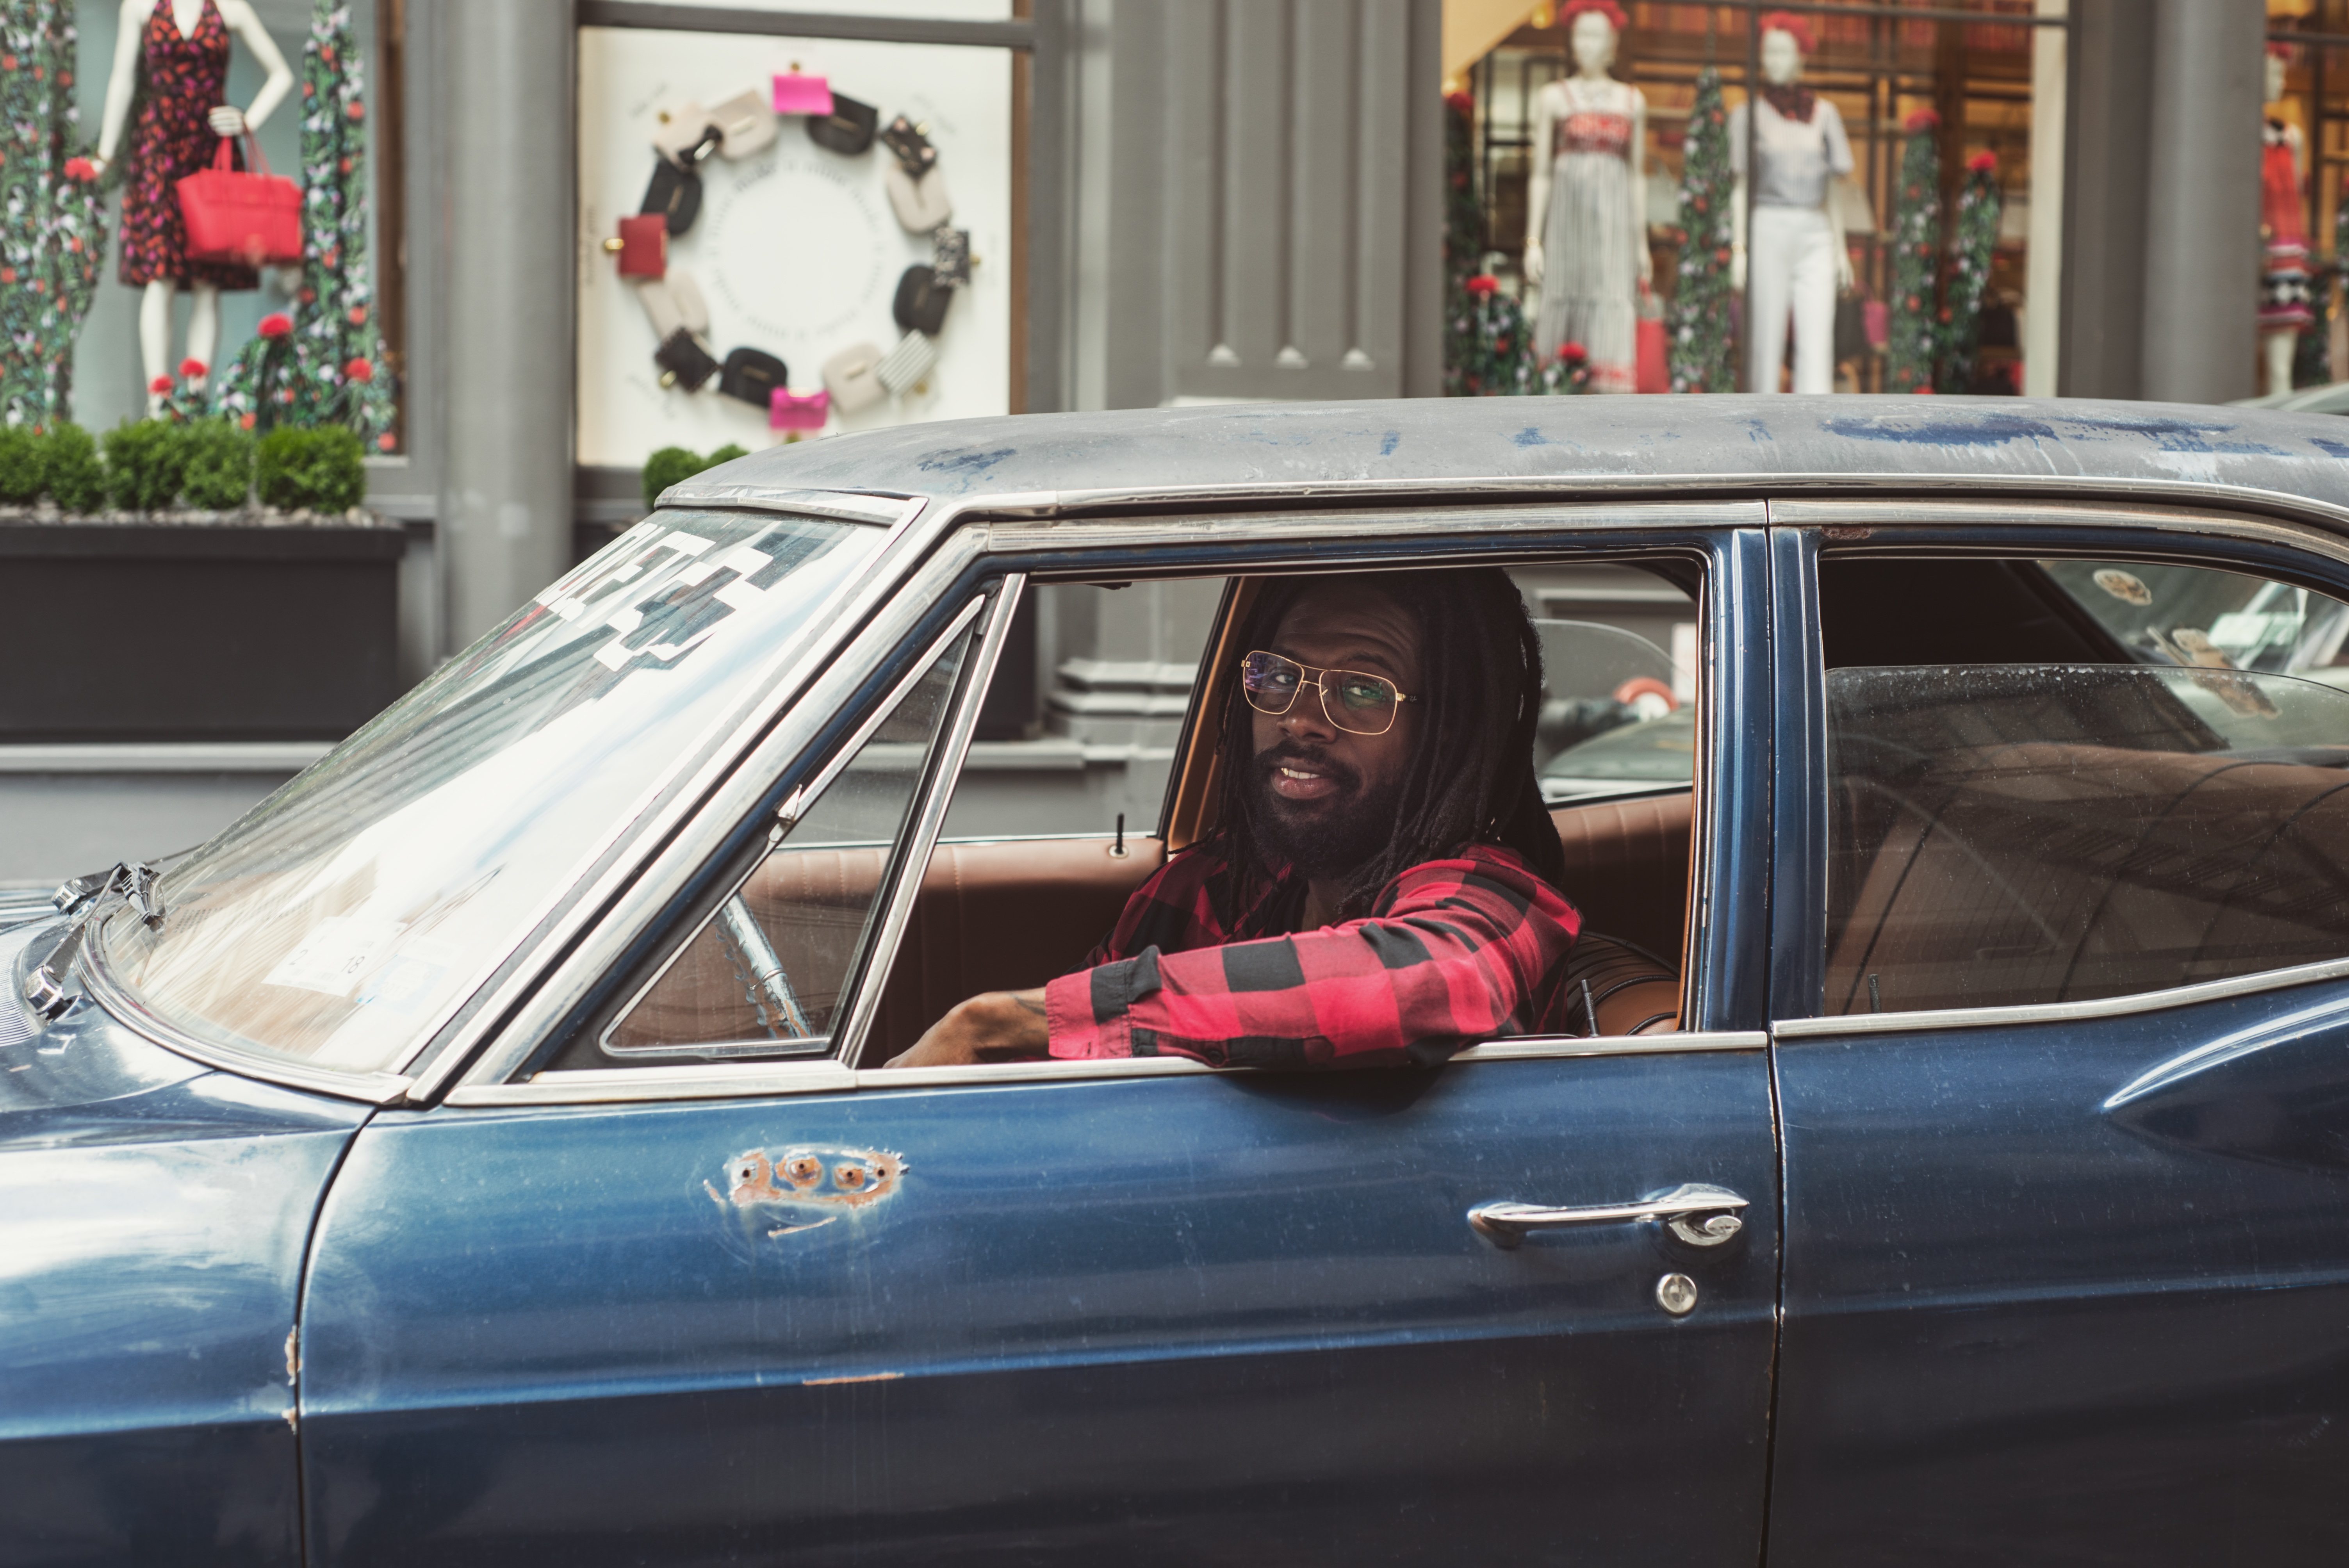
car, vehicle, sports car, motor vehicle, vintage car, sedan, classic, antique car, auto show, land vehicle, automobile make, automotive exterior, compact car, luxury vehicle